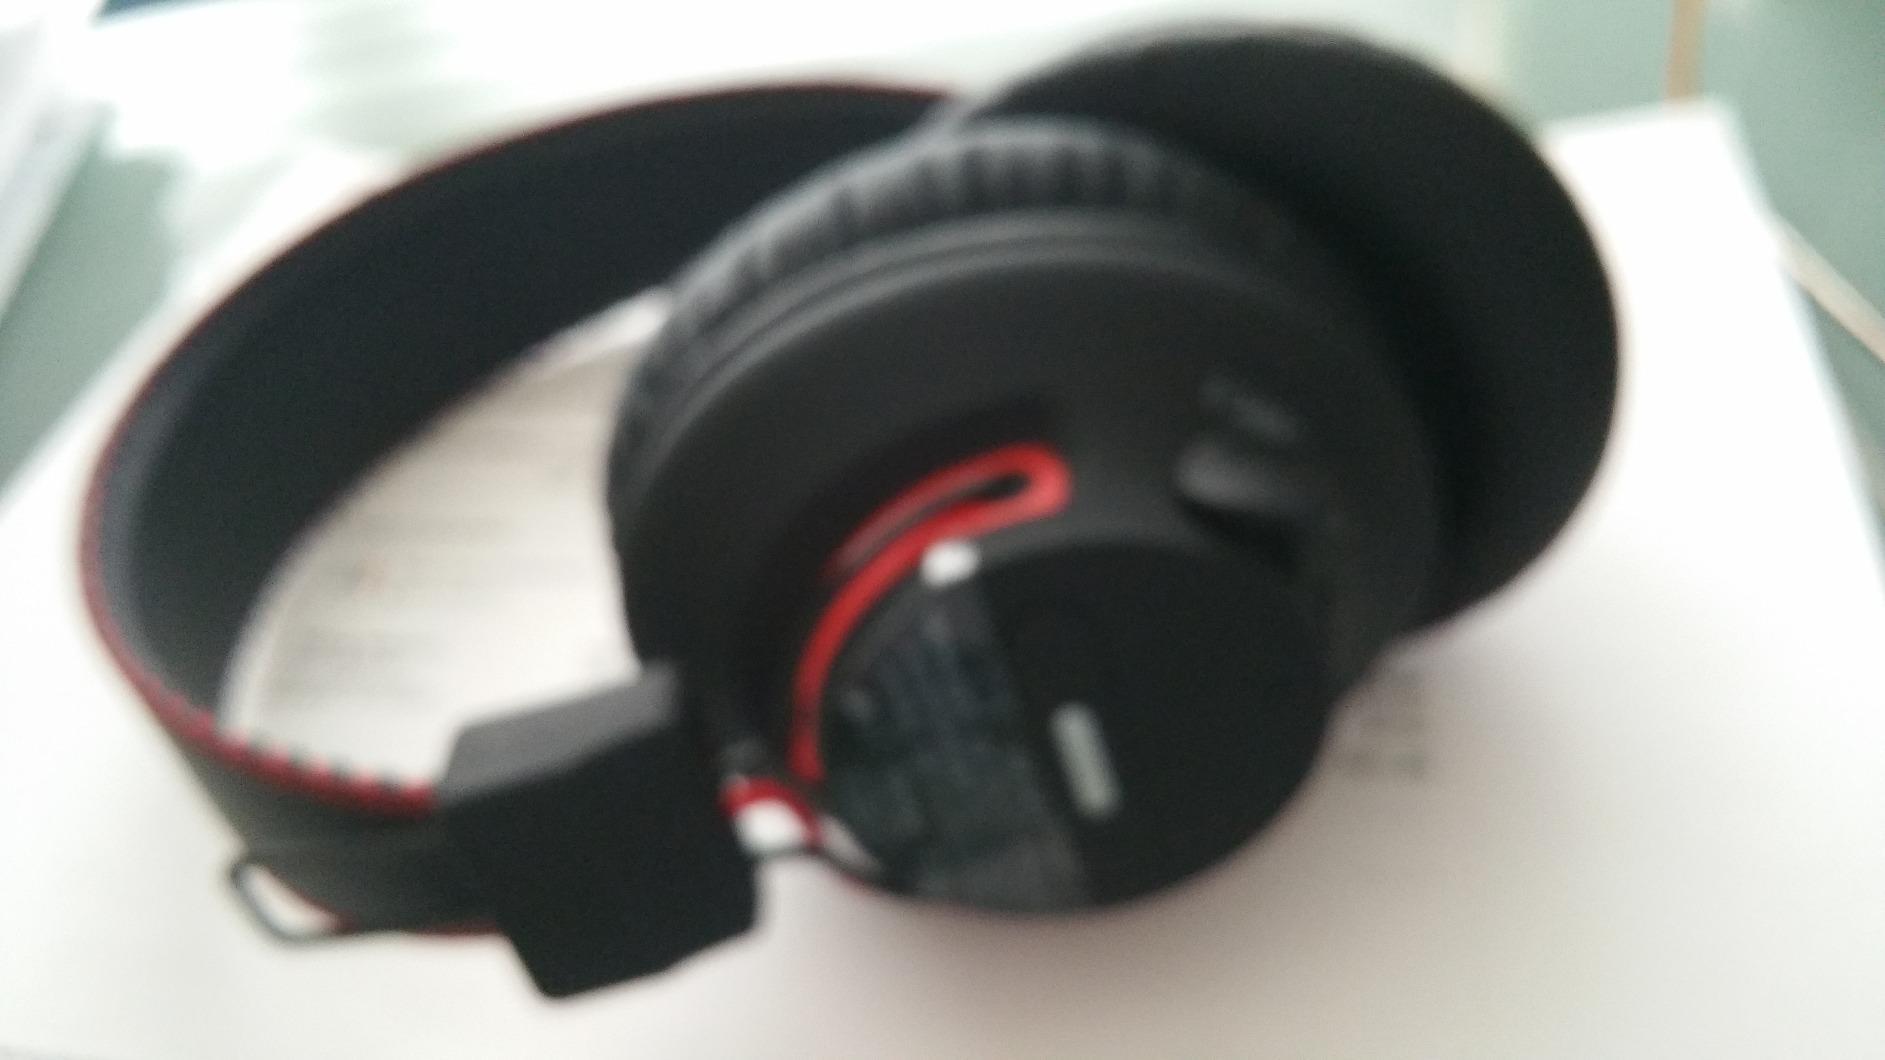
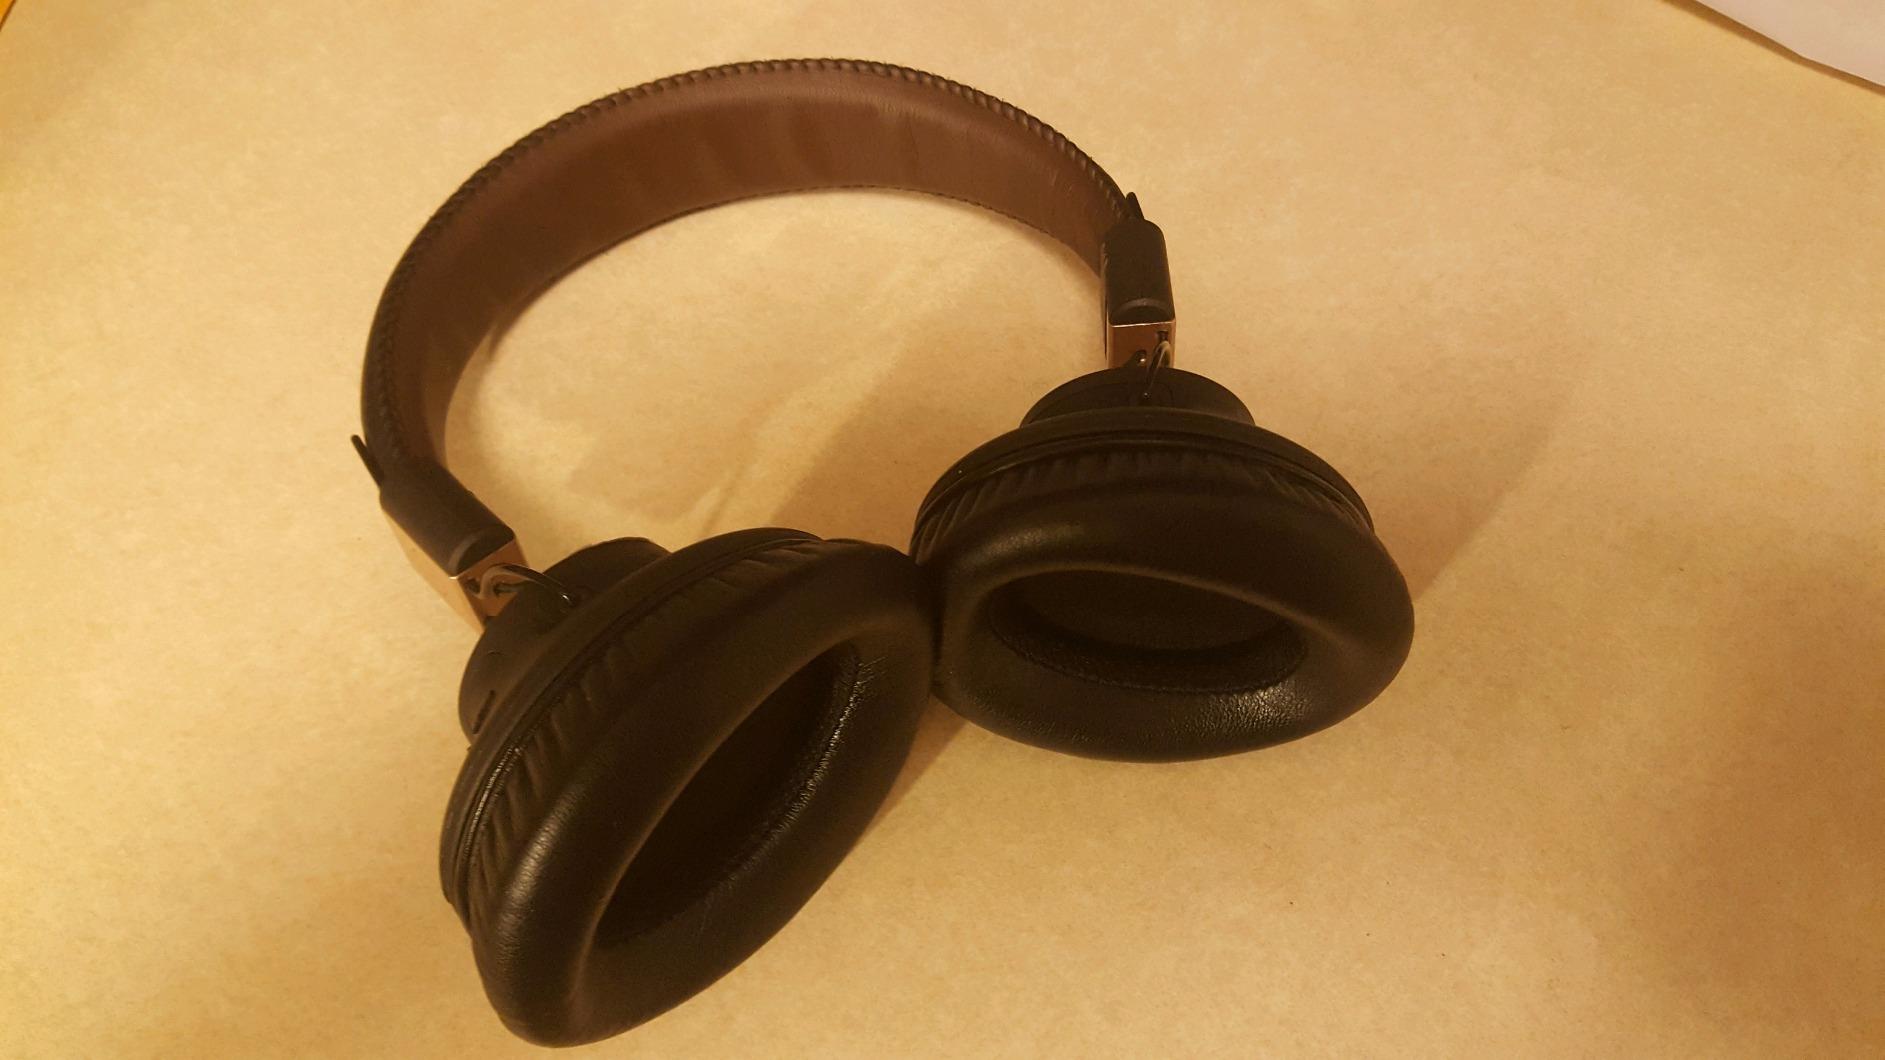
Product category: headphones
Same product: no